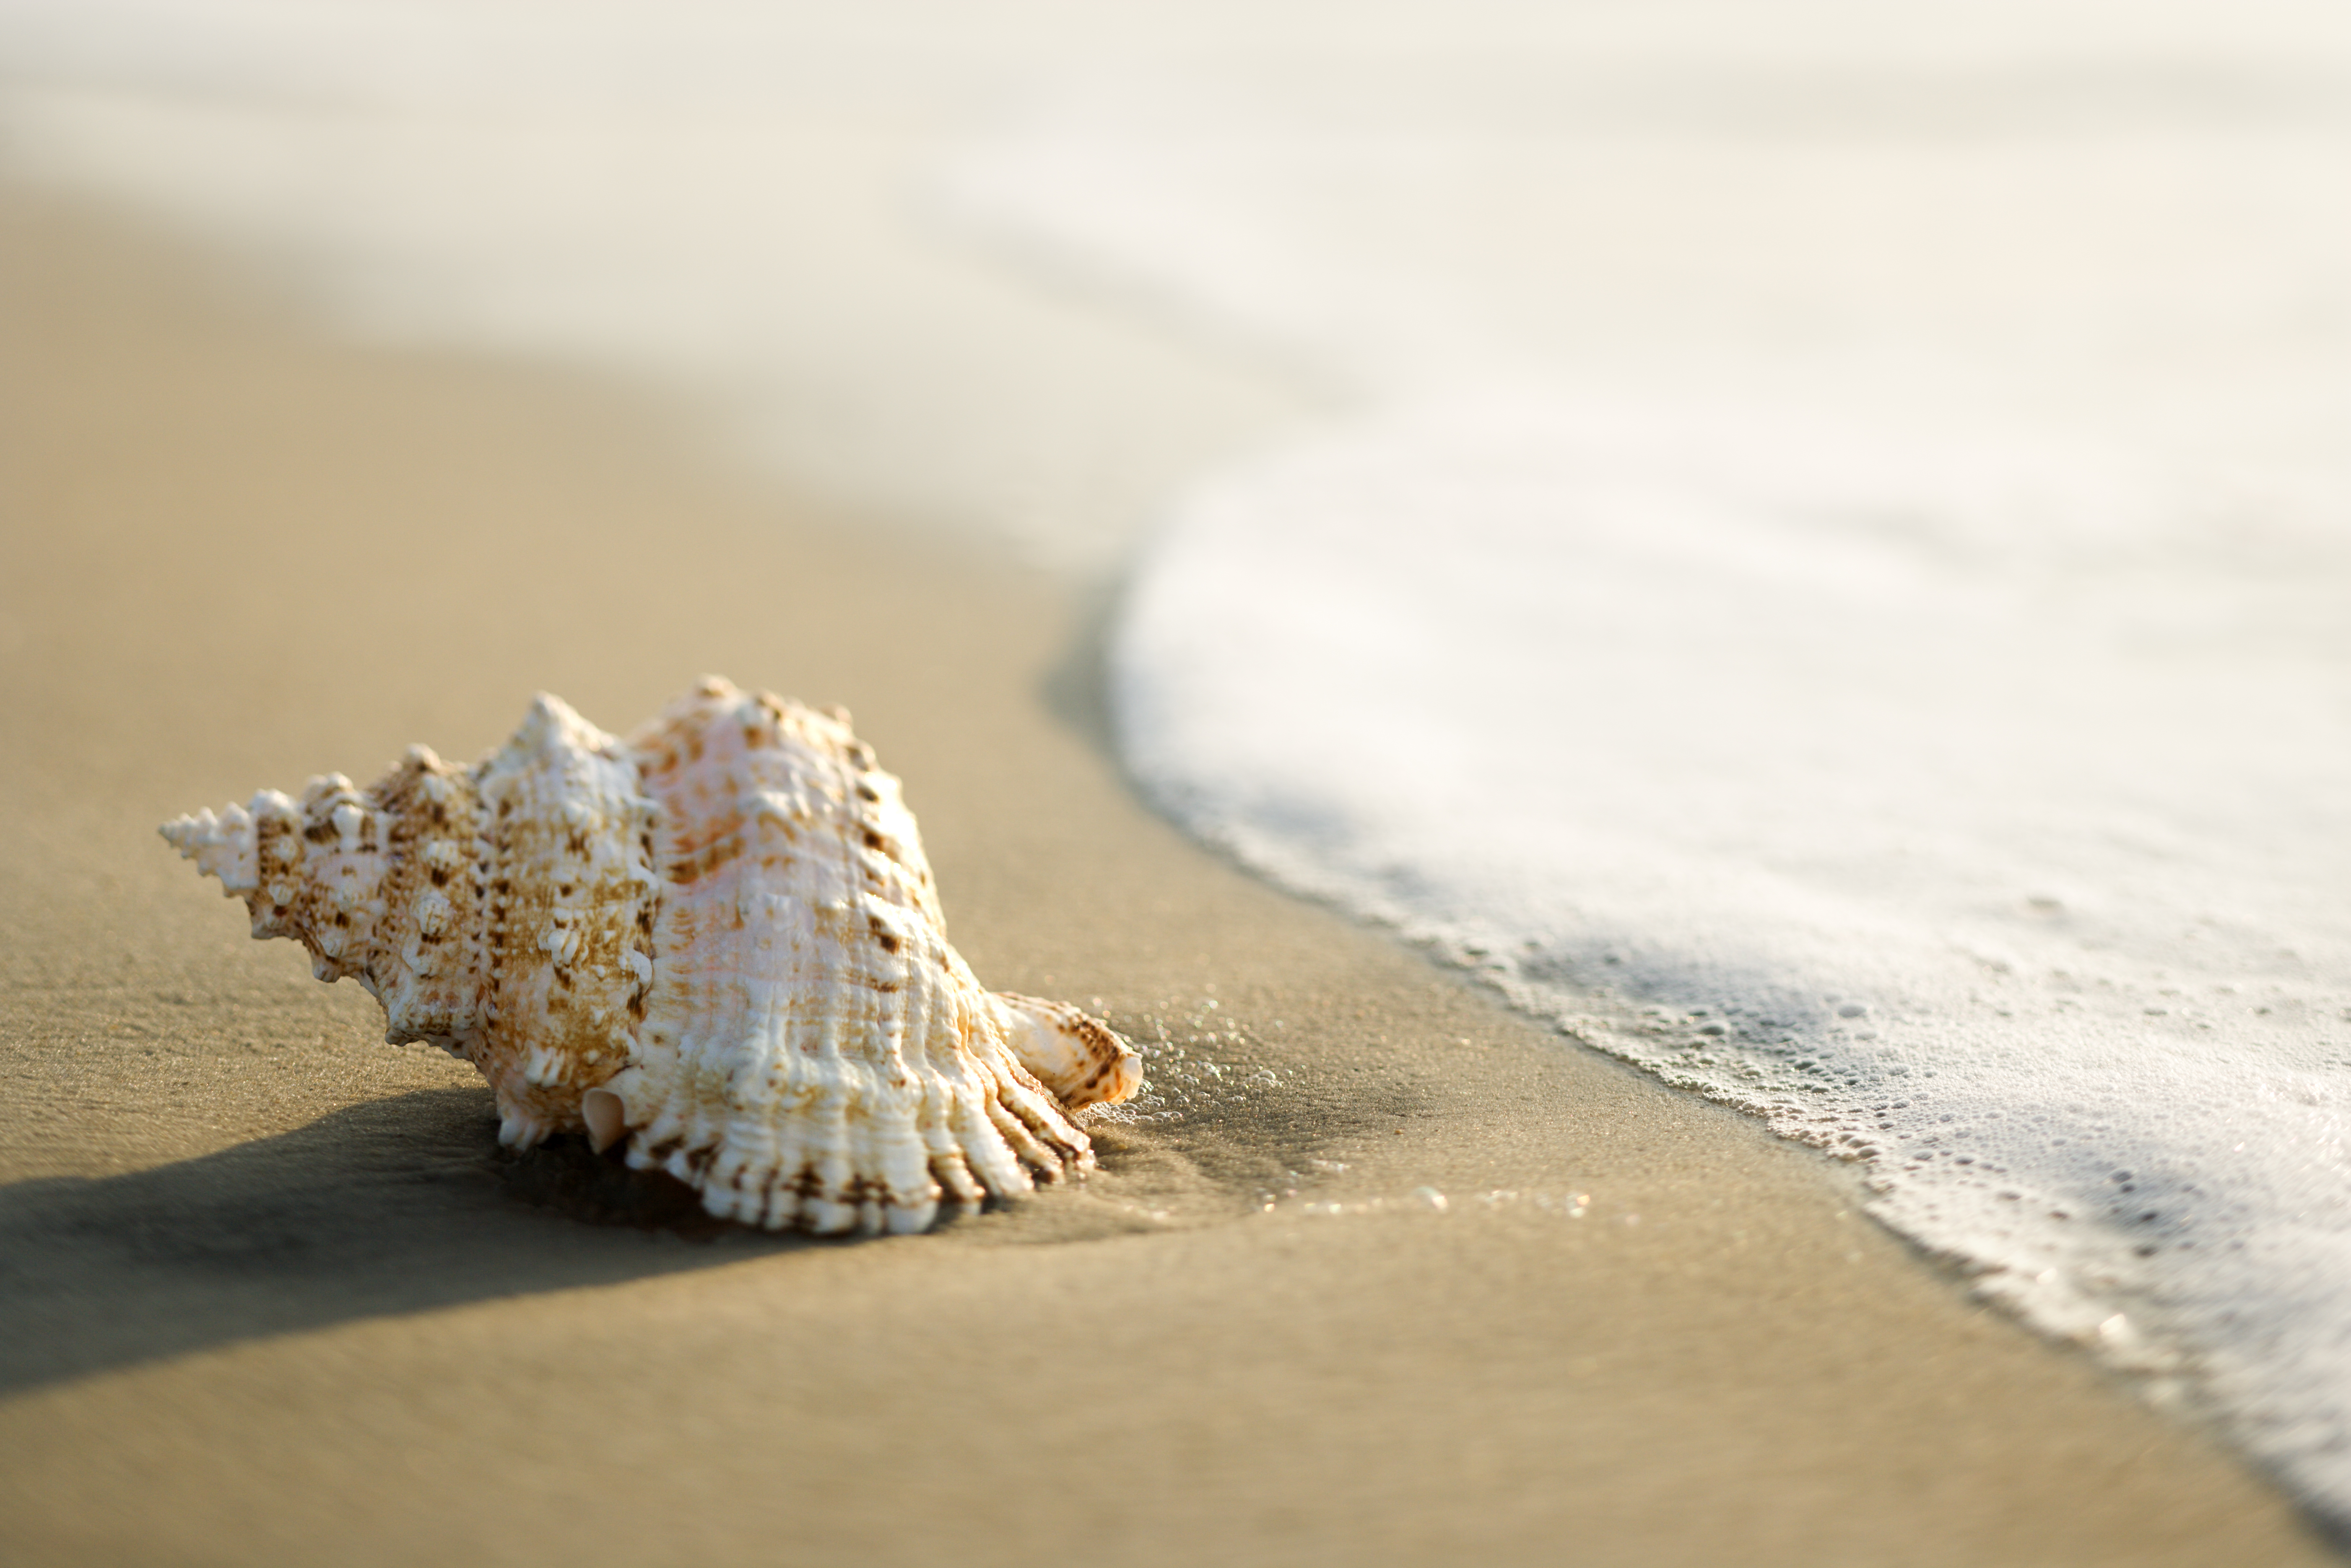
shell, conch, sand, cockle, invertebrate, shankha, natural material, bivalve